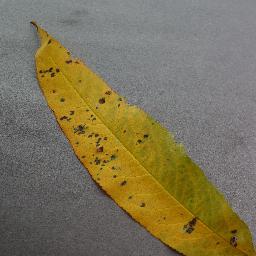
Label: Peach___Bacterial_spot